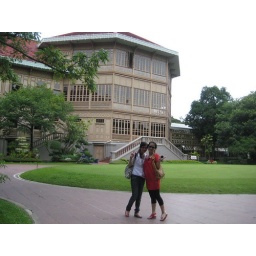
@ the largest wooden house on over the world